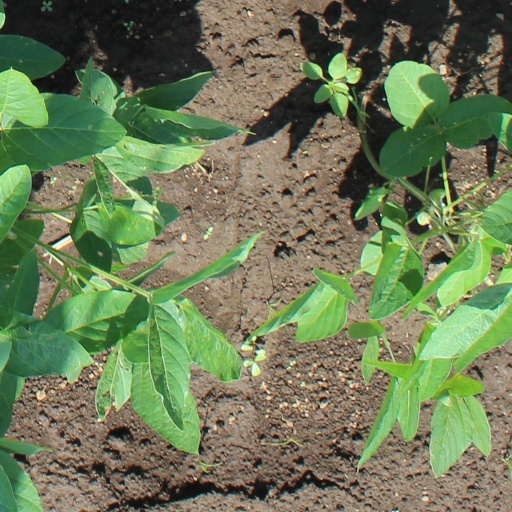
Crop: soybean